Aleksandar Kolarov

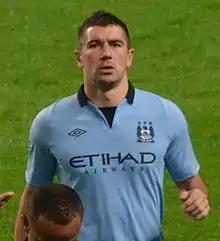
Kolarov with Manchester City in 2012

On 24 July 2010, it was announced that Kolarov had signed for Manchester City for a reported £16 million transfer fee. On 14 August, Kolarov made his Premier League debut in the 0–0 draw against Tottenham Hotspur at White Hart Lane. On 18 January 2011, Kolarov scored his first goal for the club in a 4–2 victory over Leicester City in the FA Cup, while on 2 February 2011, Kolarov recorded his first Premier League goal from a free kick in a 2–2 draw against Birmingham City. He played the full 90 minutes as City won the 2011 FA Cup Final.